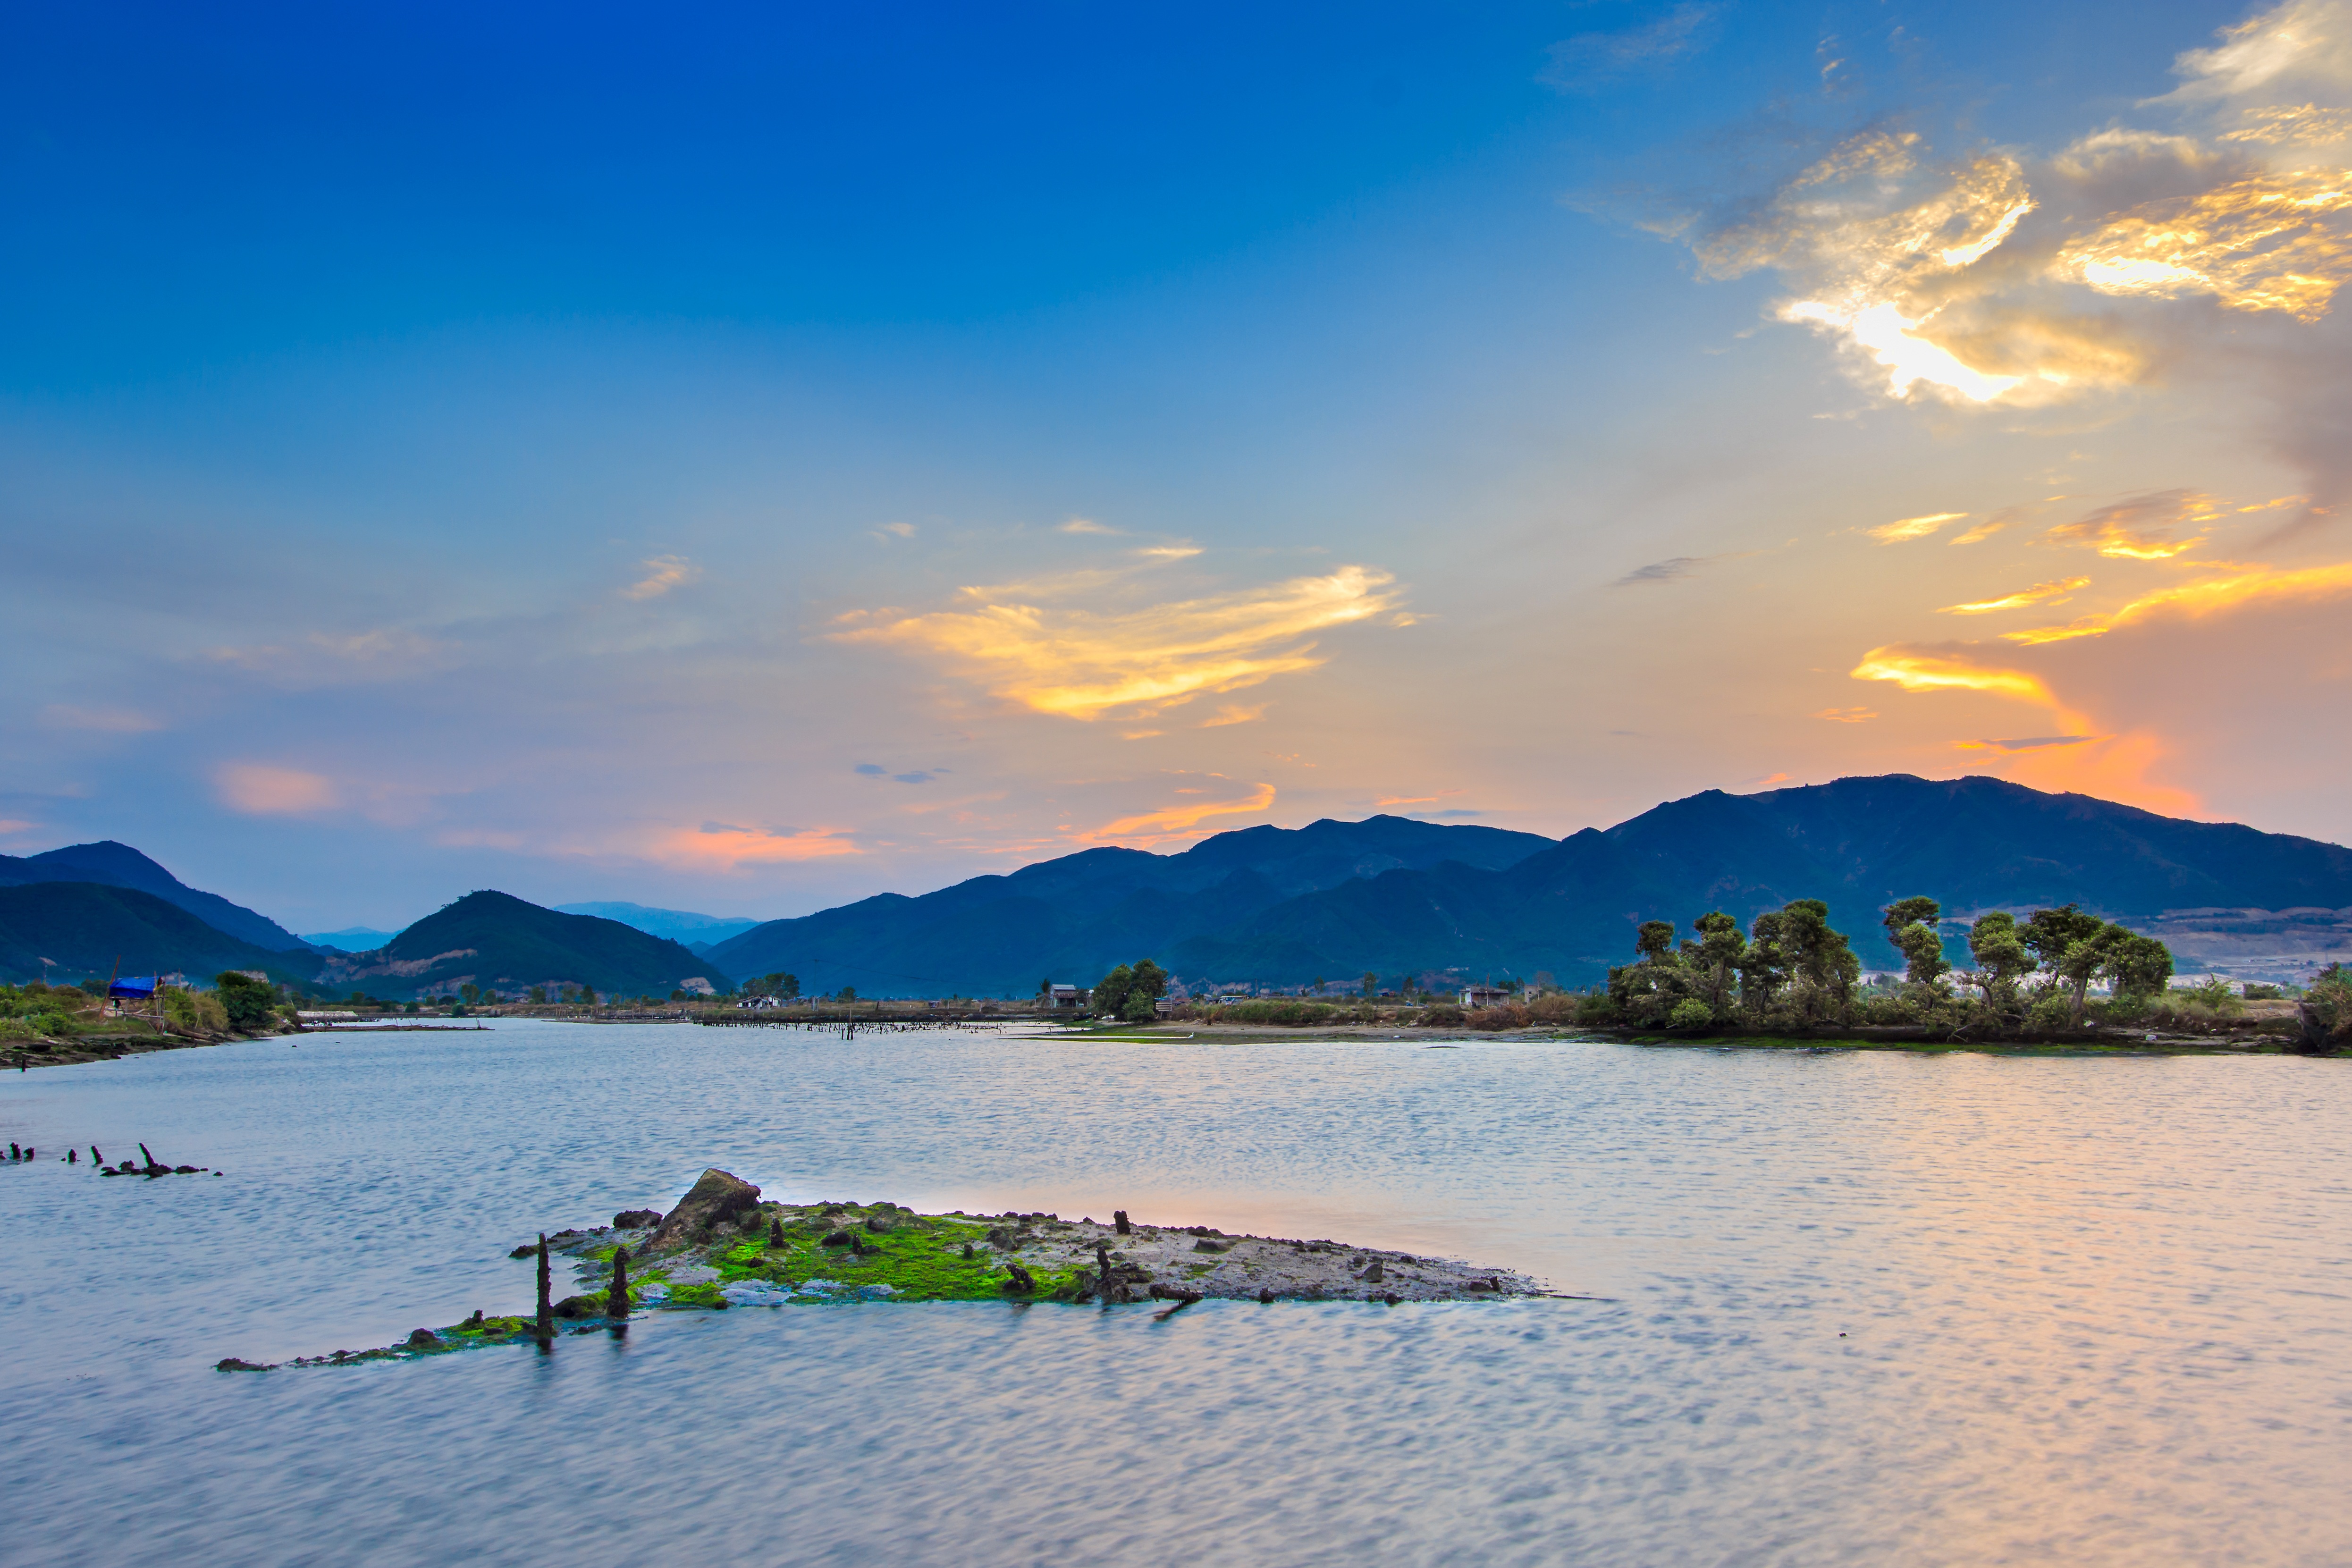
sea, horizon, mountain, cloud, sky, sunrise, sunset, morning, shore, lake, dawn, home, river, male, dusk, evening, reflection, bay, reservoir, page, body of water, write, new, loch, the sea, than, ho ng, the average